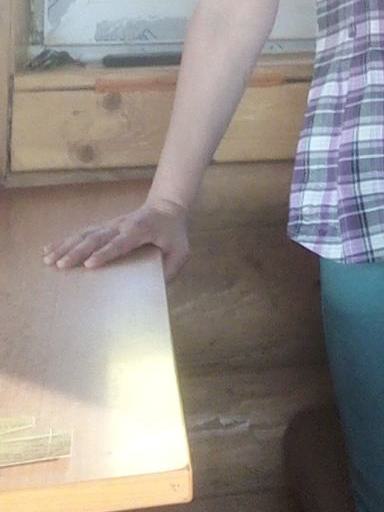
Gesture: no_gesture